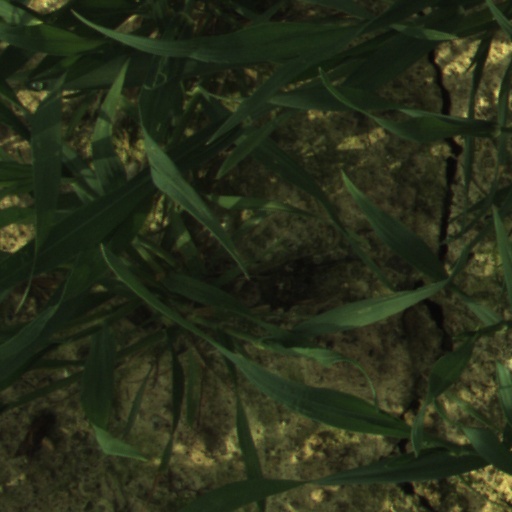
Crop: wheat